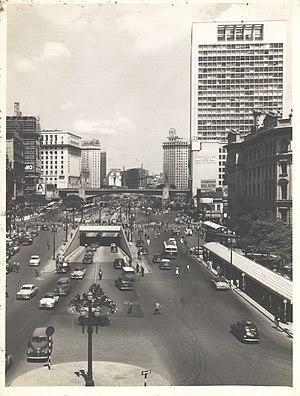
Vale do Anhangabaú est une zone au centre-ville de São Paulo, située entre les viaducs do Chá et Santa Ifigênia. Il s'agit d'un espace public communément qualifié de parc, où des événements sont traditionnellement organisés, tels que des manifestations publiques, des rassemblements politiques, des présentations et des spectacles populaires. Il est considéré comme le point qui sépare le vieux centre du nouveau centre.